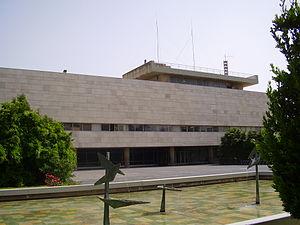
L'université hébraïque de Jérusalem couramment abrégée HUJI — dont la majorité des campus se trouvent à Jérusalem — est l'un des principaux établissements universitaires en Israël.
Jérusalem prononcé en français : /ʒe.ʁy.za.lɛm/ est une ville du Proche-Orient que les Israéliens ont érigée en capitale, que les Palestiniens souhaiteraient comme capitale et qui tient une place centrale dans les religions juive, chrétienne et musulmane.